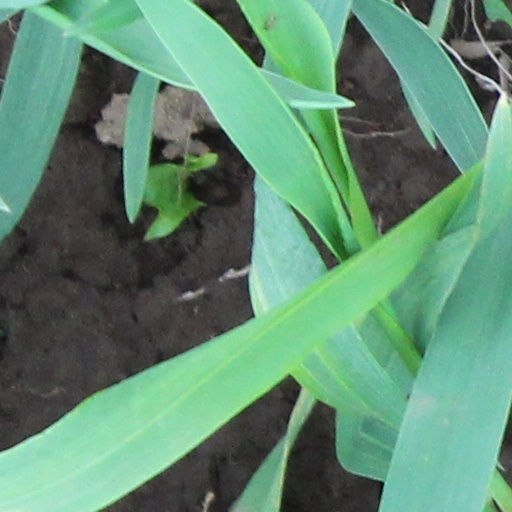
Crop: wheat